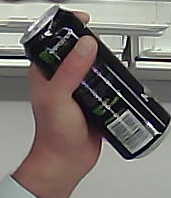
Product: monster_energydrink